Mathias Sommerhielm

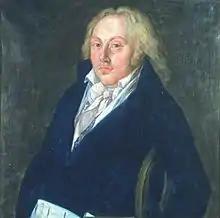
Painting of Mathias Sommerhielm

Mathias Otto Leth Sommerhielm (22 August 1764 15 November 1827) was a Danish-Norwegian politician who served as the Norwegian prime minister in Stockholm.